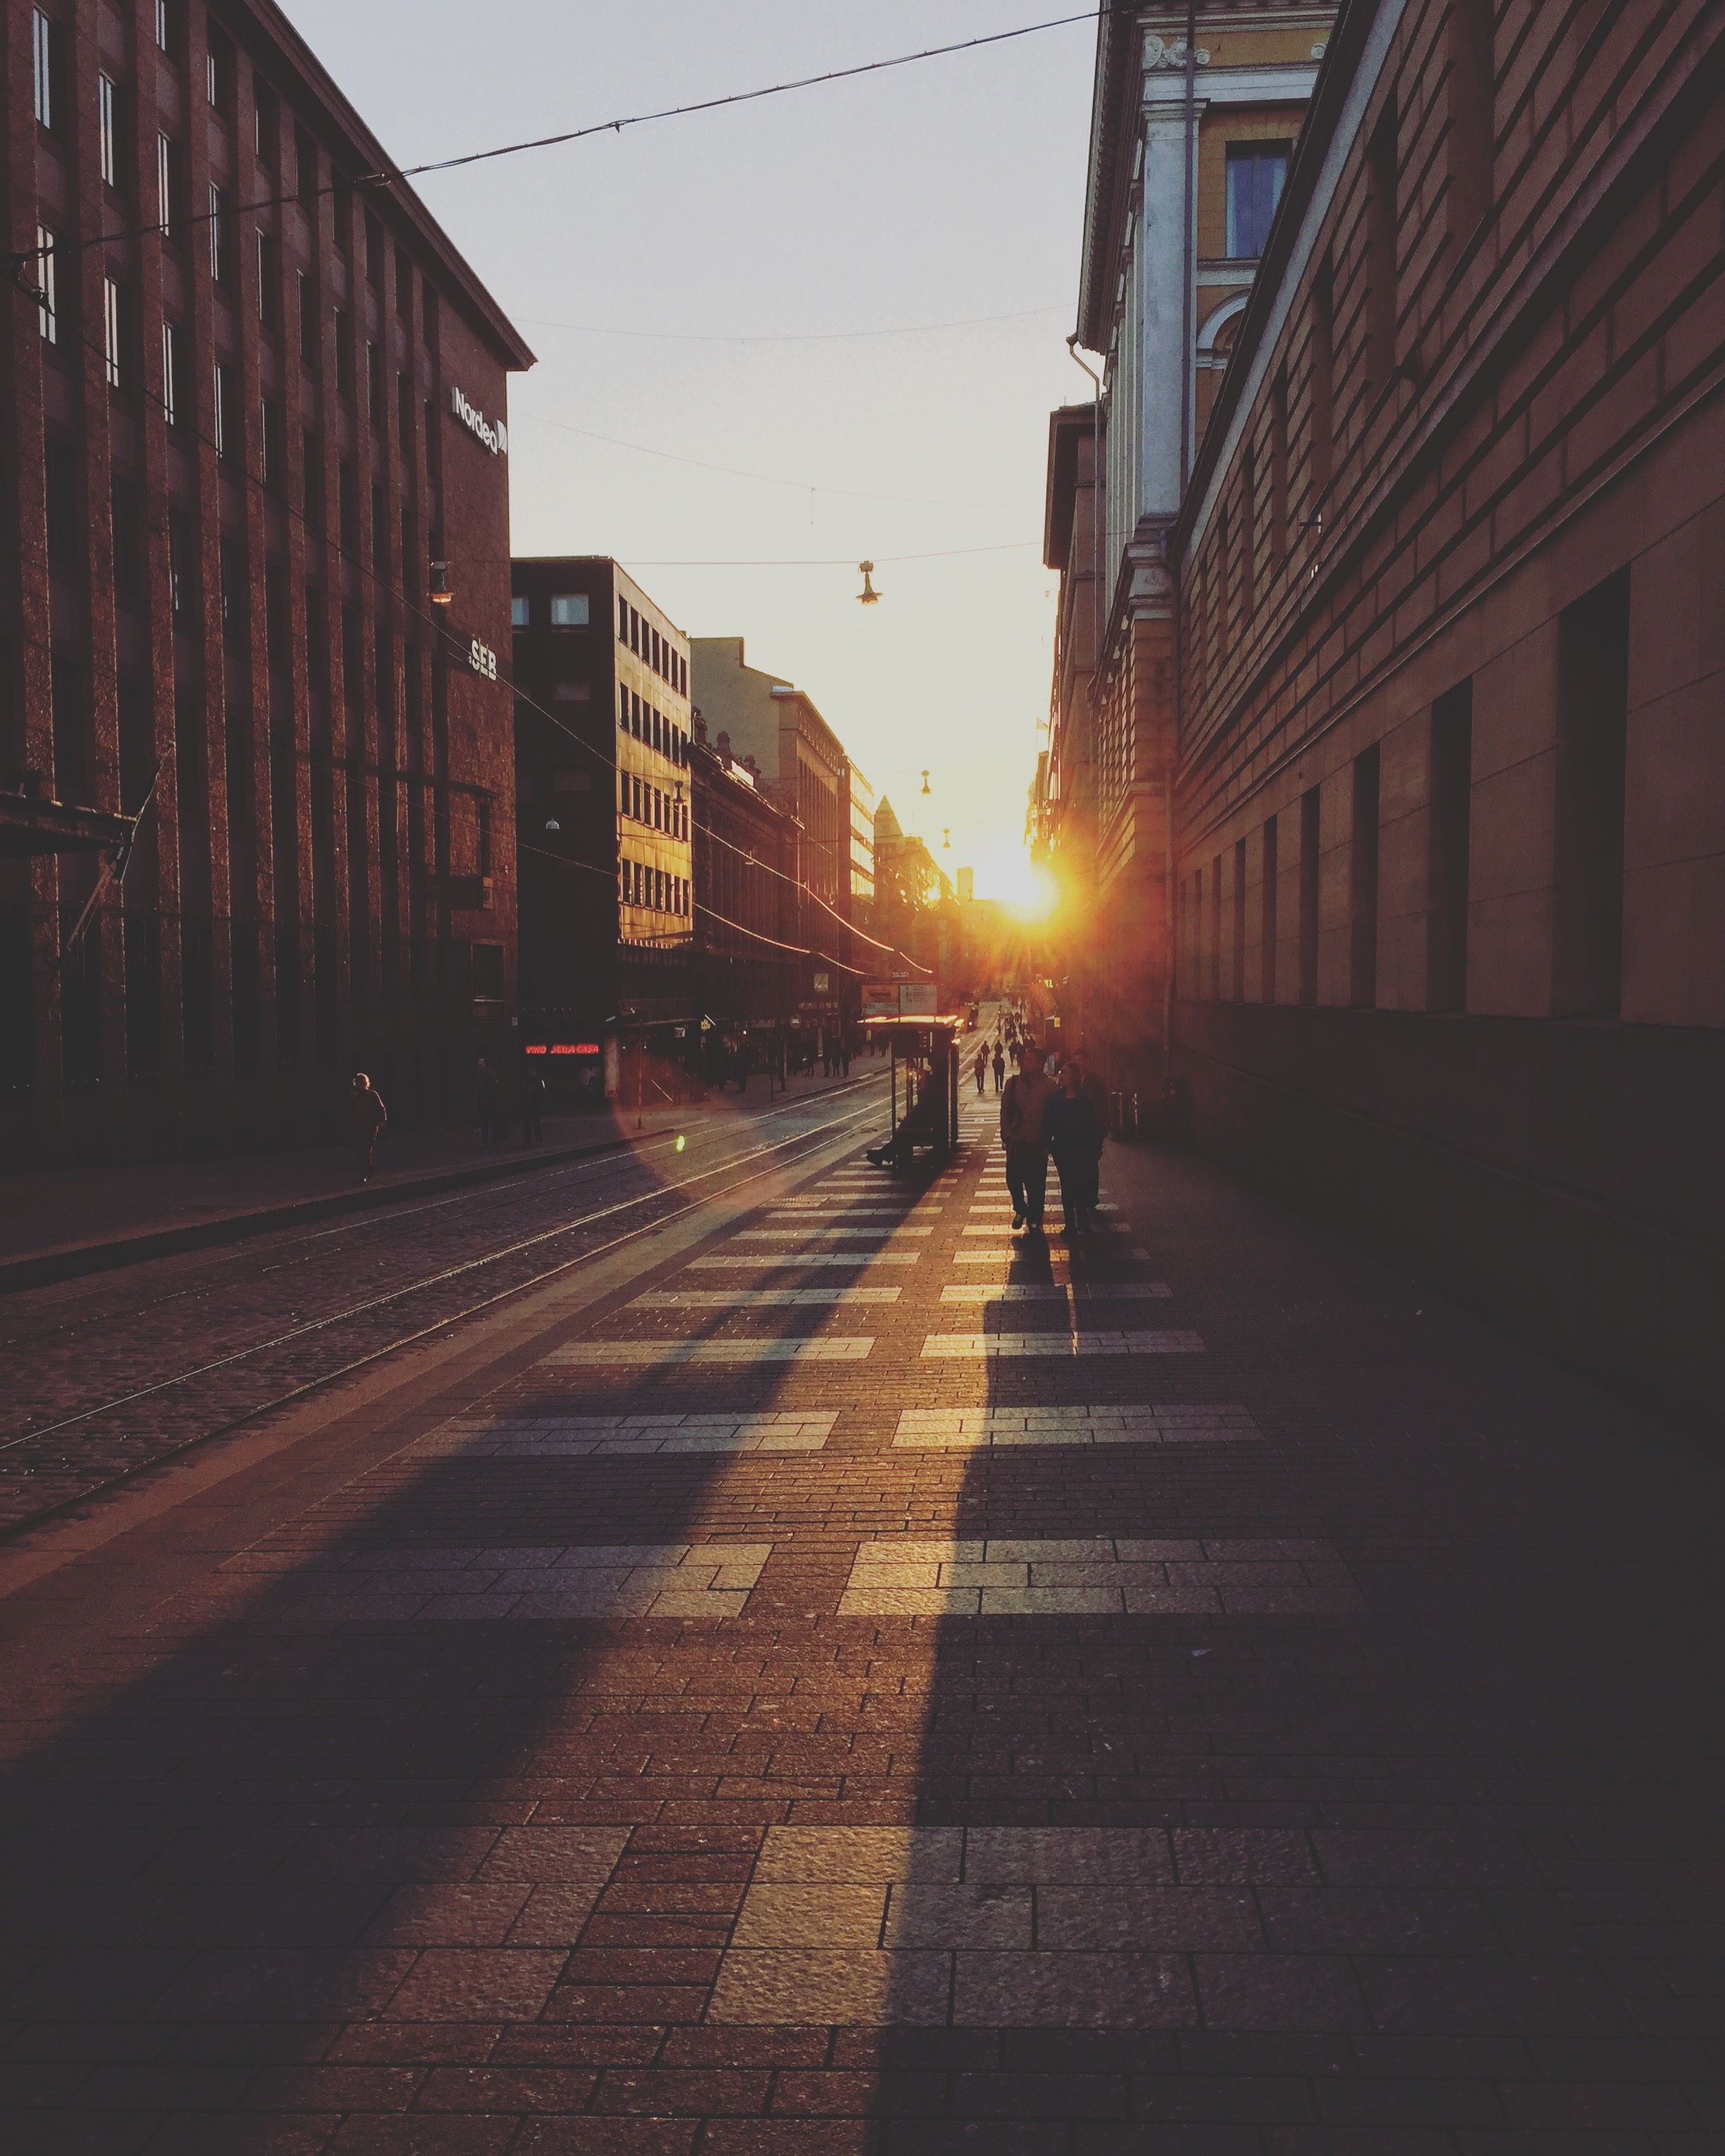
light, sunset, road, street, night, morning, alley, cityscape, downtown, evening, line, color, darkness, city street, lane, lighting, district, infrastructure, scene, shape, road surface, urban area